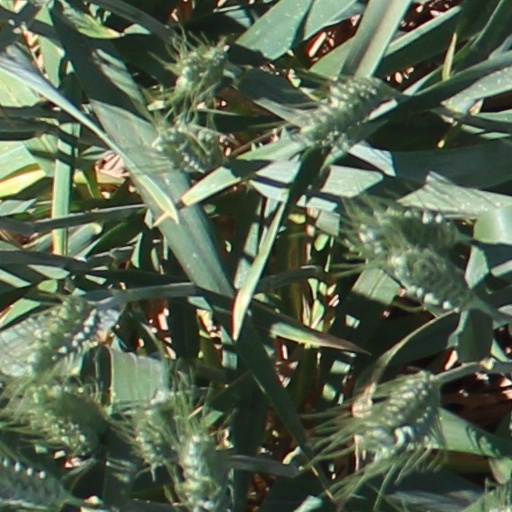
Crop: wheat